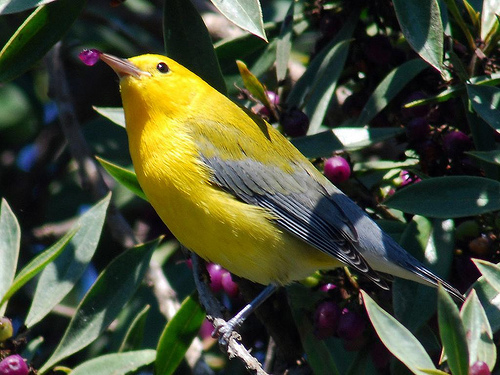
this bird has an intensely yellow body and bluish grey wingsmedium sized yellow bird with grey wings and striking black eyes.
the bird's body is yellow with black wings, the bill is short and pointed and the head is small.
this bird has a small beak and mostly yellow feathers
this bird has a yellow overall body color with its wings and retrices in grey color.
this bird is yellow with grey and has a long, pointy beak.
a small colorful bird with yellow head chest and back and light blue wings and tail.
this bird is extremely beautiful with bright yellow body that stands out against his black wings and bluish tail. a long pointed yellow beak, has a smaller head with pretty eyes
this bird is bright yellow with blue along its wings and retrices.
this bright yellow bird has a short, narrow beak, black eyes, and a grey-blue gradient from its tail to its primary and secondary feathers.
Species: Prothonotary Warbler